Lindsey Hunter

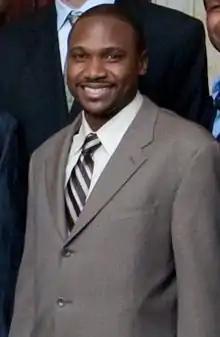
Hunter visits the White House in 2009 before the Chicago Bulls' game against the Washington Wizards.

Lindsey Benson Hunter Jr. (born December 3, 1970) is an American former professional basketball player and coach. He played in the National Basketball Association (NBA) from 1993 to 2010, spending most of his career with the Detroit Pistons. He was also the interim head coach of the Phoenix Suns in 2013. Most recently, he served as the head coach at Mississippi Valley State. Current Head Coach of the Sparta Spartans.